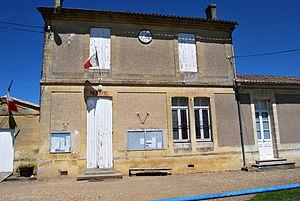
Tizac-de-Curton Mairie
Tizac-de-Curton est une commune du Sud-Ouest de la France, située dans le département de la Gironde.